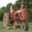
Label: tractor